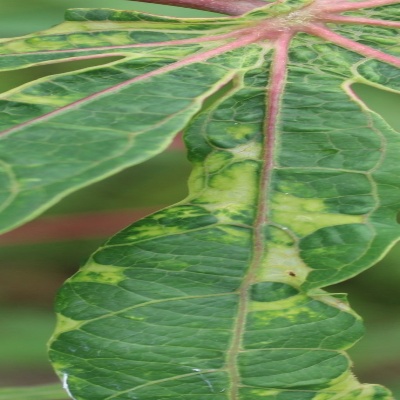
Crop: Cassava
Condition: mosaic